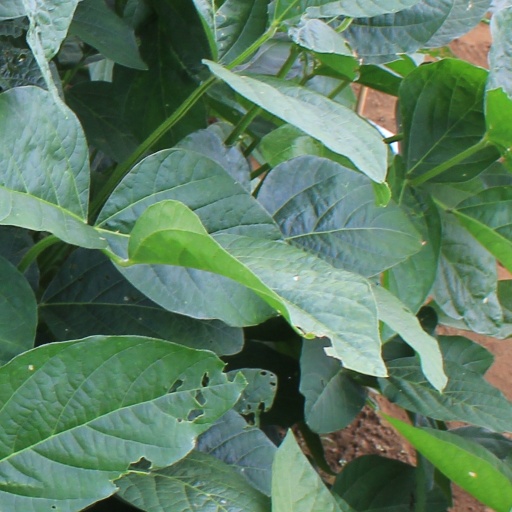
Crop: soybean